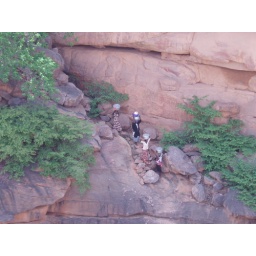
These women are carrying pots of food down a steep trail to sell at the market below